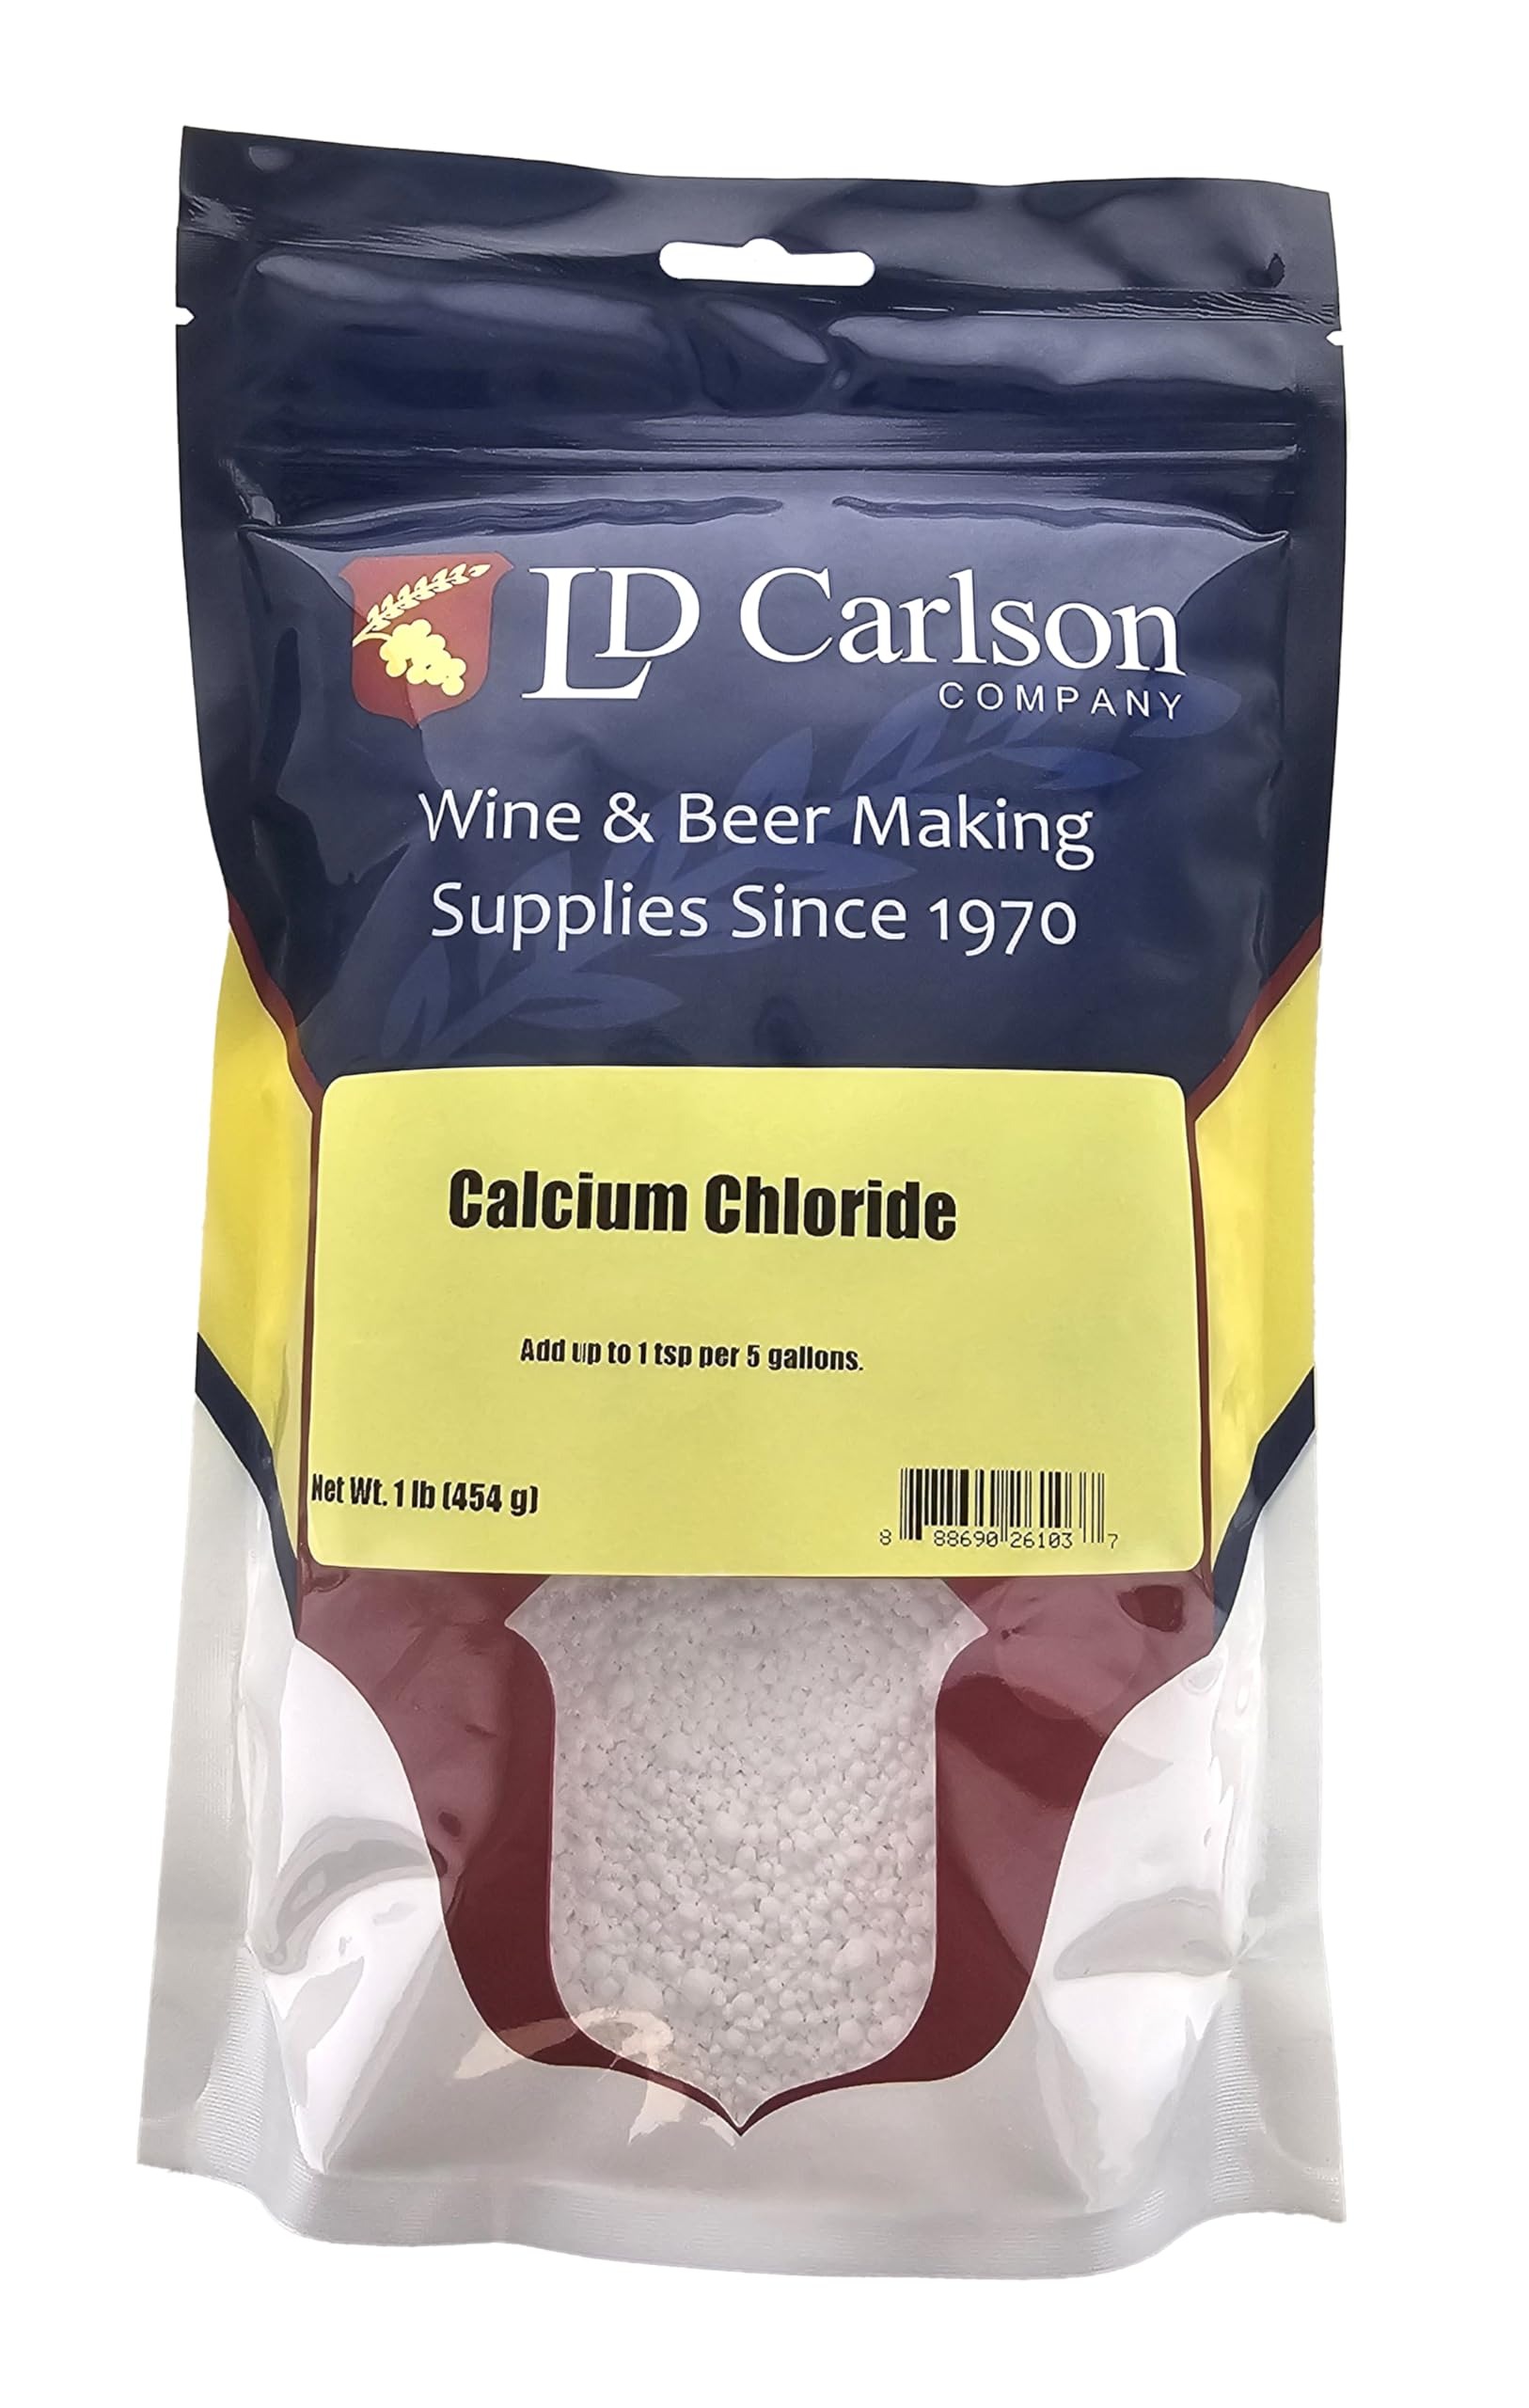
Item Name: Home Brew Ohio Calcium Chloride, 1 lb.
Bullet Point 1: Calcium Chloride
Bullet Point 2: 1 lb
Bullet Point 3: Corrects mineral deficiencies in water for home brewing beer
Bullet Point 4: 1 teaspoon per 5 gallons before the boil
Product Description: Calcium Chloride (hydrated) is used to correct mineral deficiencies in water which is to be used for brewing. It is used in de-mineralized or soft to medium hard water to increase permanent hardness. Calcium Chloride is effective in eliminating the variations in composition often encountered in water from surface sources. It will help establish proper pH of the mash and the wort and provide sufficient calcium ions essential for enzyme function, kettle protein coagulation and yeast metabolism. 1 teaspoon per 5 gallons before the boil.
Value: 1.0
Unit: Count

Price: 11.42